715 Harrison

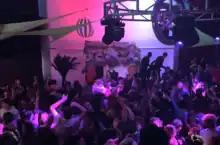
715 Harrison's front room in 2023

715 Harrison is on Harrison Street near the intersection of Third Street. The venue is a large concrete building and is noted as having formerly been the location of the Goat Hill Pizza warehouse. The total size of the venue is 25,000 square feet, though promotional material in 2023 released by the club describes the venue as having .